Lilian Baylis

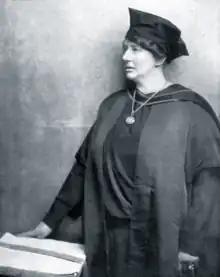
Baylis in 1924

Lilian Mary Baylis (9 May 187425 November 1937) was an English theatrical producer and manager. She managed the Old Vic and Sadler's Wells theatres in London and ran an opera company, which became the English National Opera (ENO); a theatre company, which evolved into the English National Theatre; and a ballet company, which eventually became The Royal Ballet.